Byzantine flags and insignia

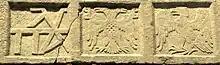
Relief at the Castle of Mytilene, showing the family cypher of the Palaiologoi (left), the Byzantine double-headed eagle (centre) with the Gattilusi coat of arms on its breast, and the eagle of the Doria family (right)

During the Palaiologan period, the insigne of the reigning dynasty, and the closest thing to a Byzantine "national flag", according to Soloviev, was the so-called "tetragrammatic cross", a gold or silver cross with four letters beta "Β" (often interpreted as firesteels) of the same color, one in each corner.